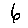
Label: 6